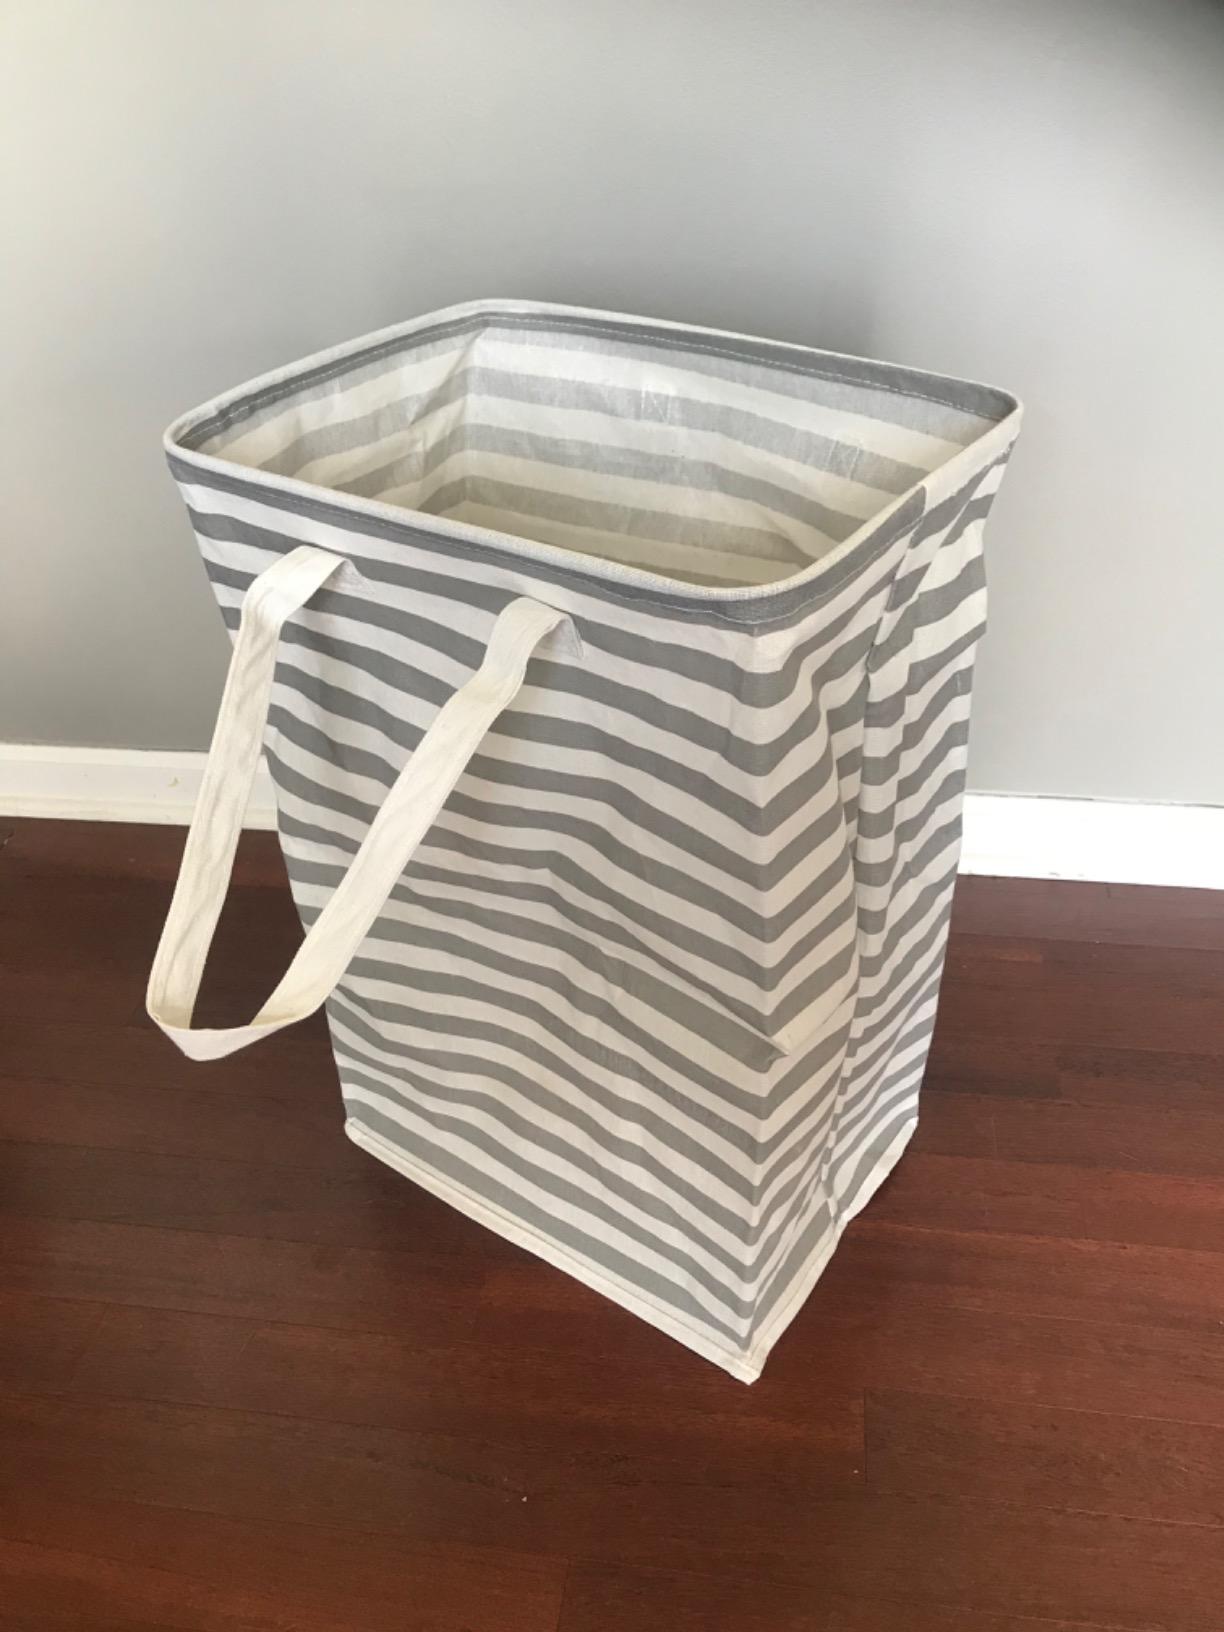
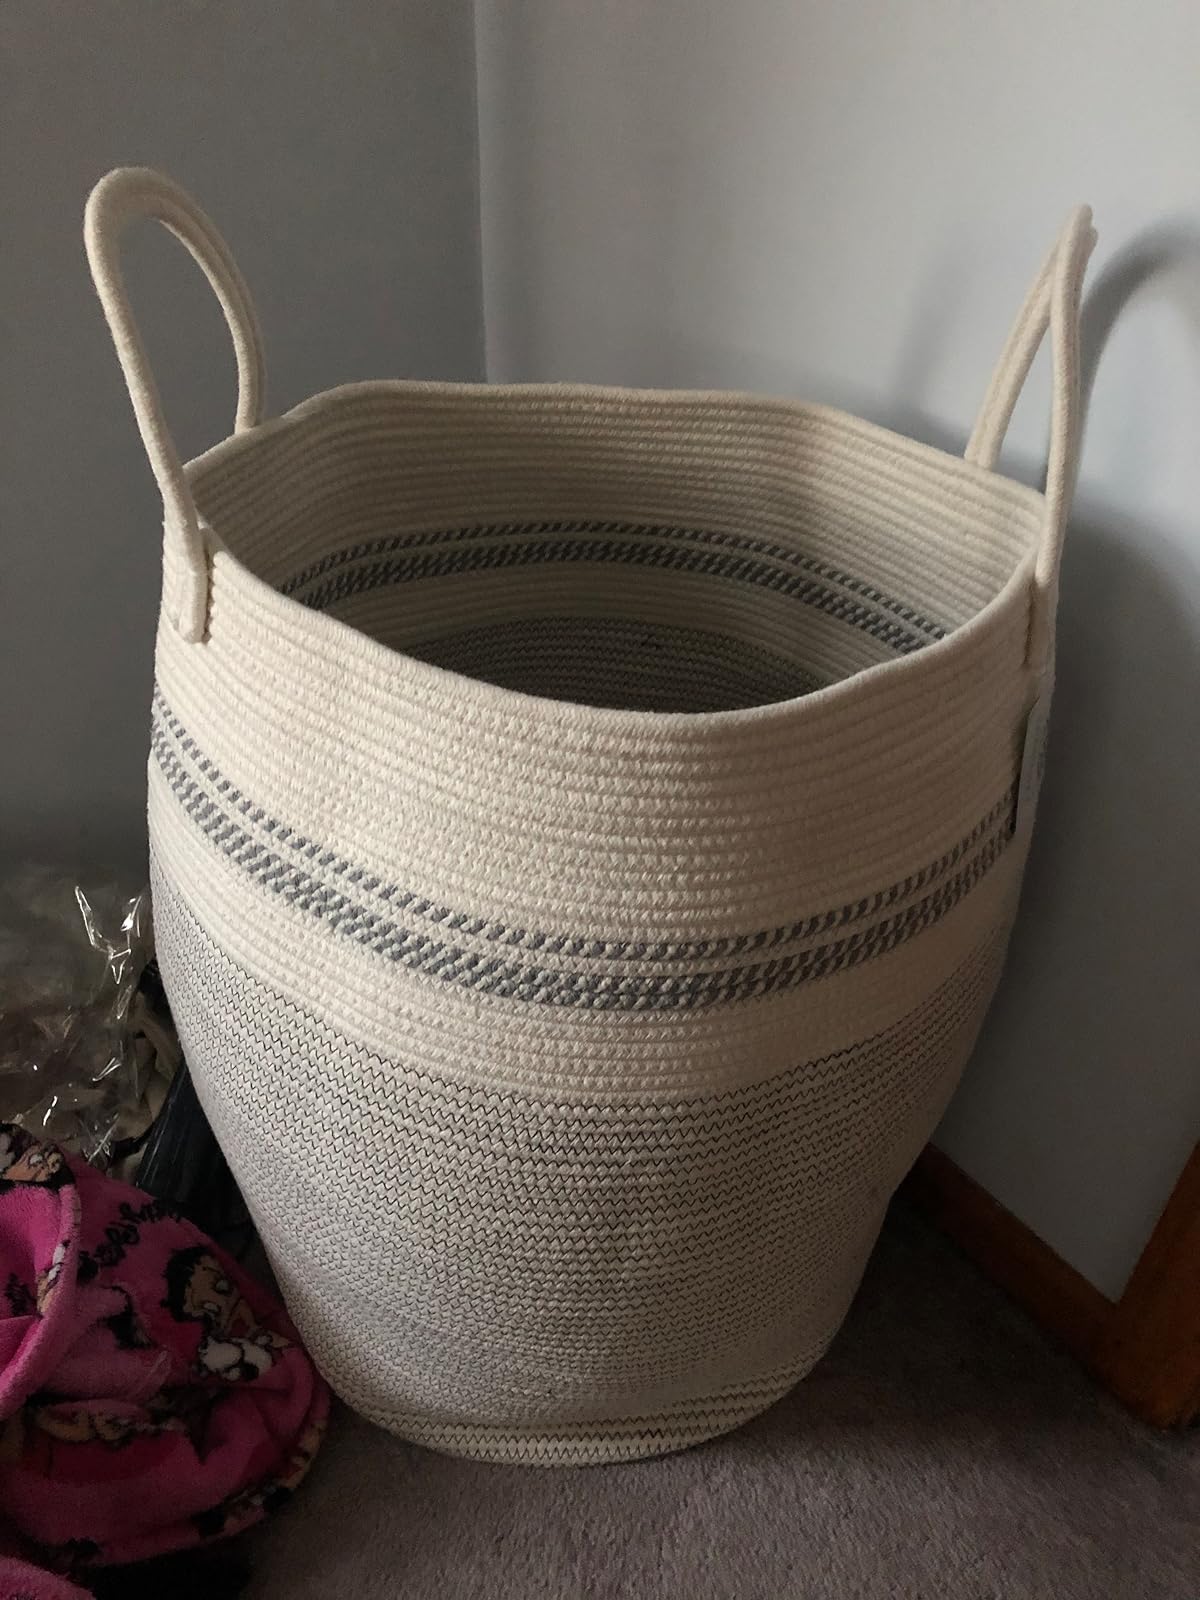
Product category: items_hamper
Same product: no